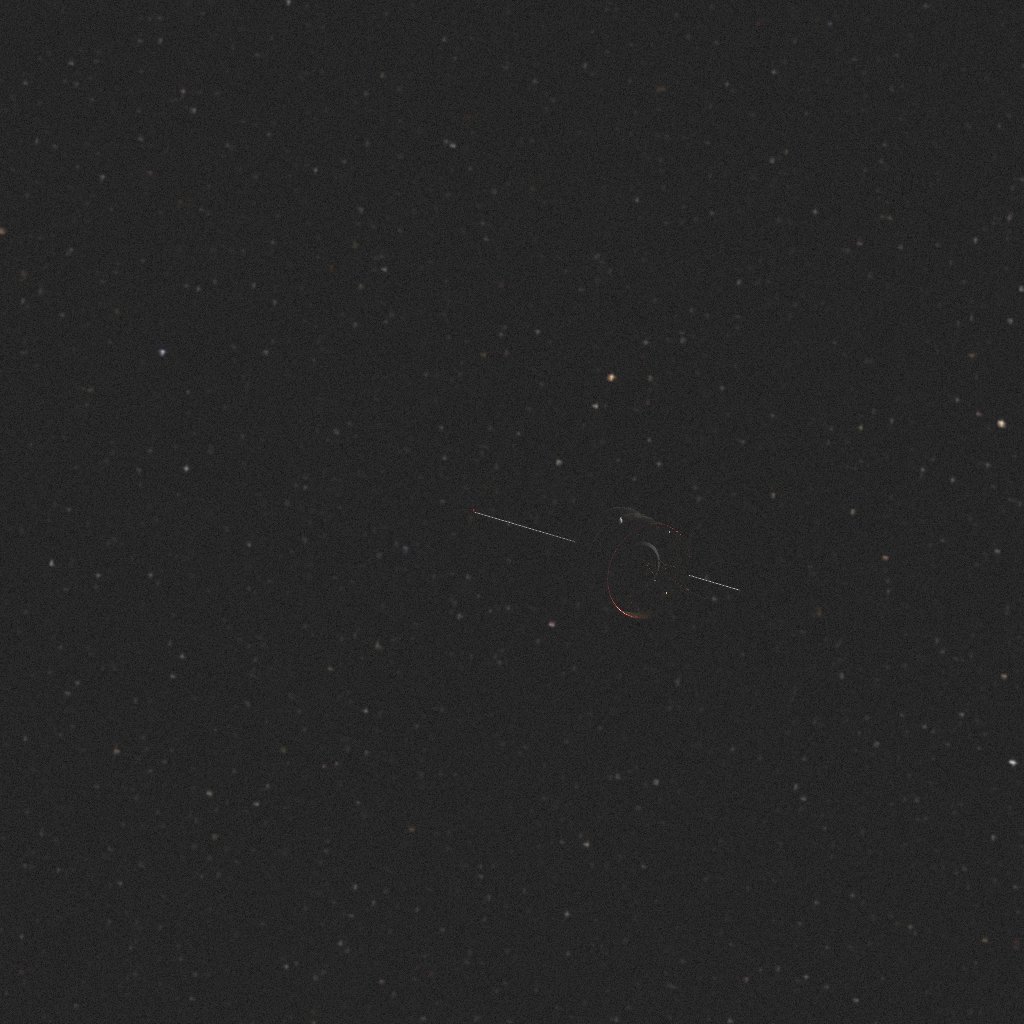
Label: double_star